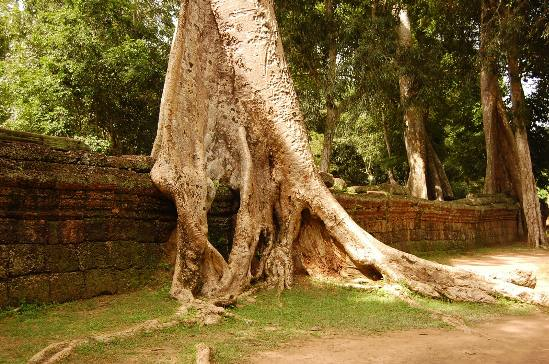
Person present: No